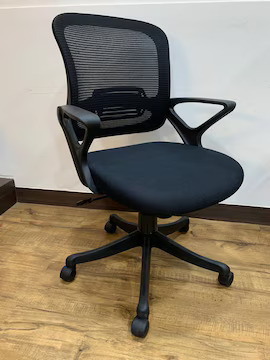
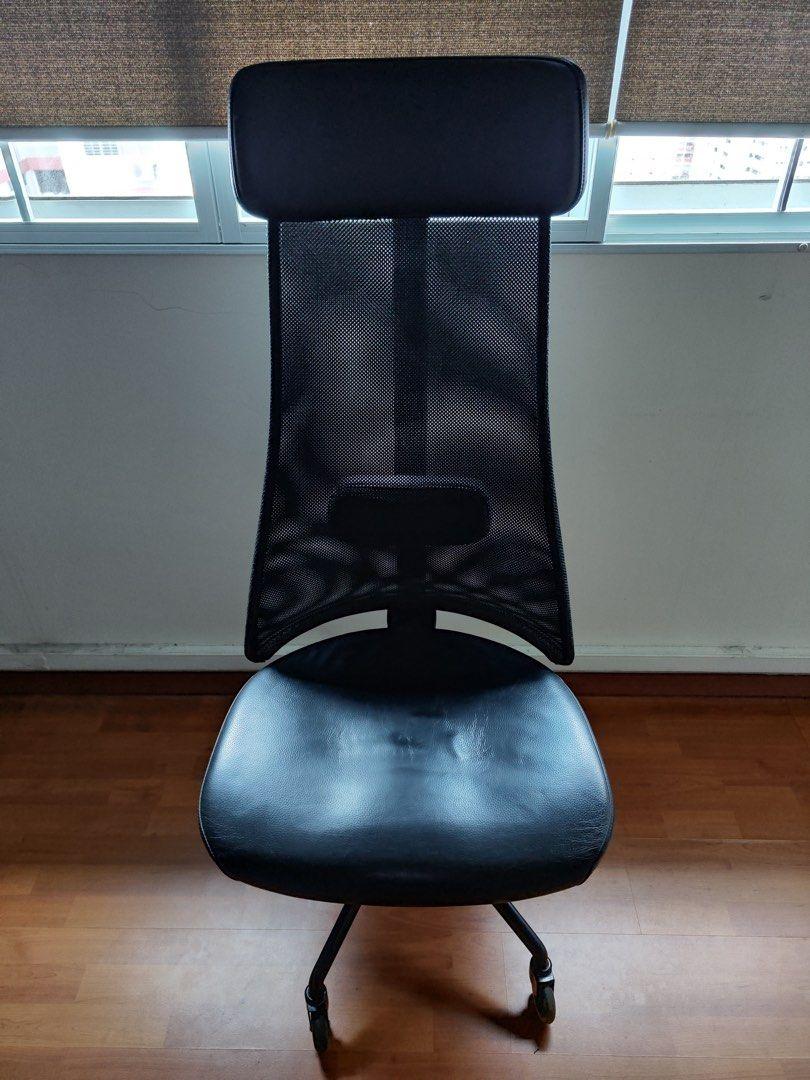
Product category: items_chair
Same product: no